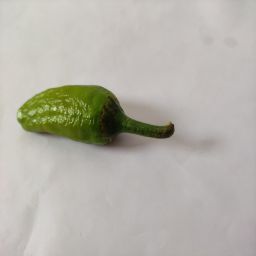
Crop: New Mexico Green Chile
Quality: Unripe